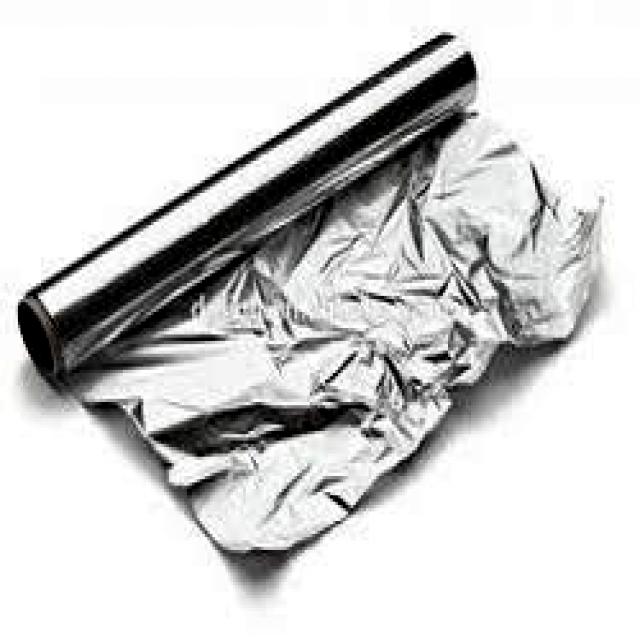
Label: Metal